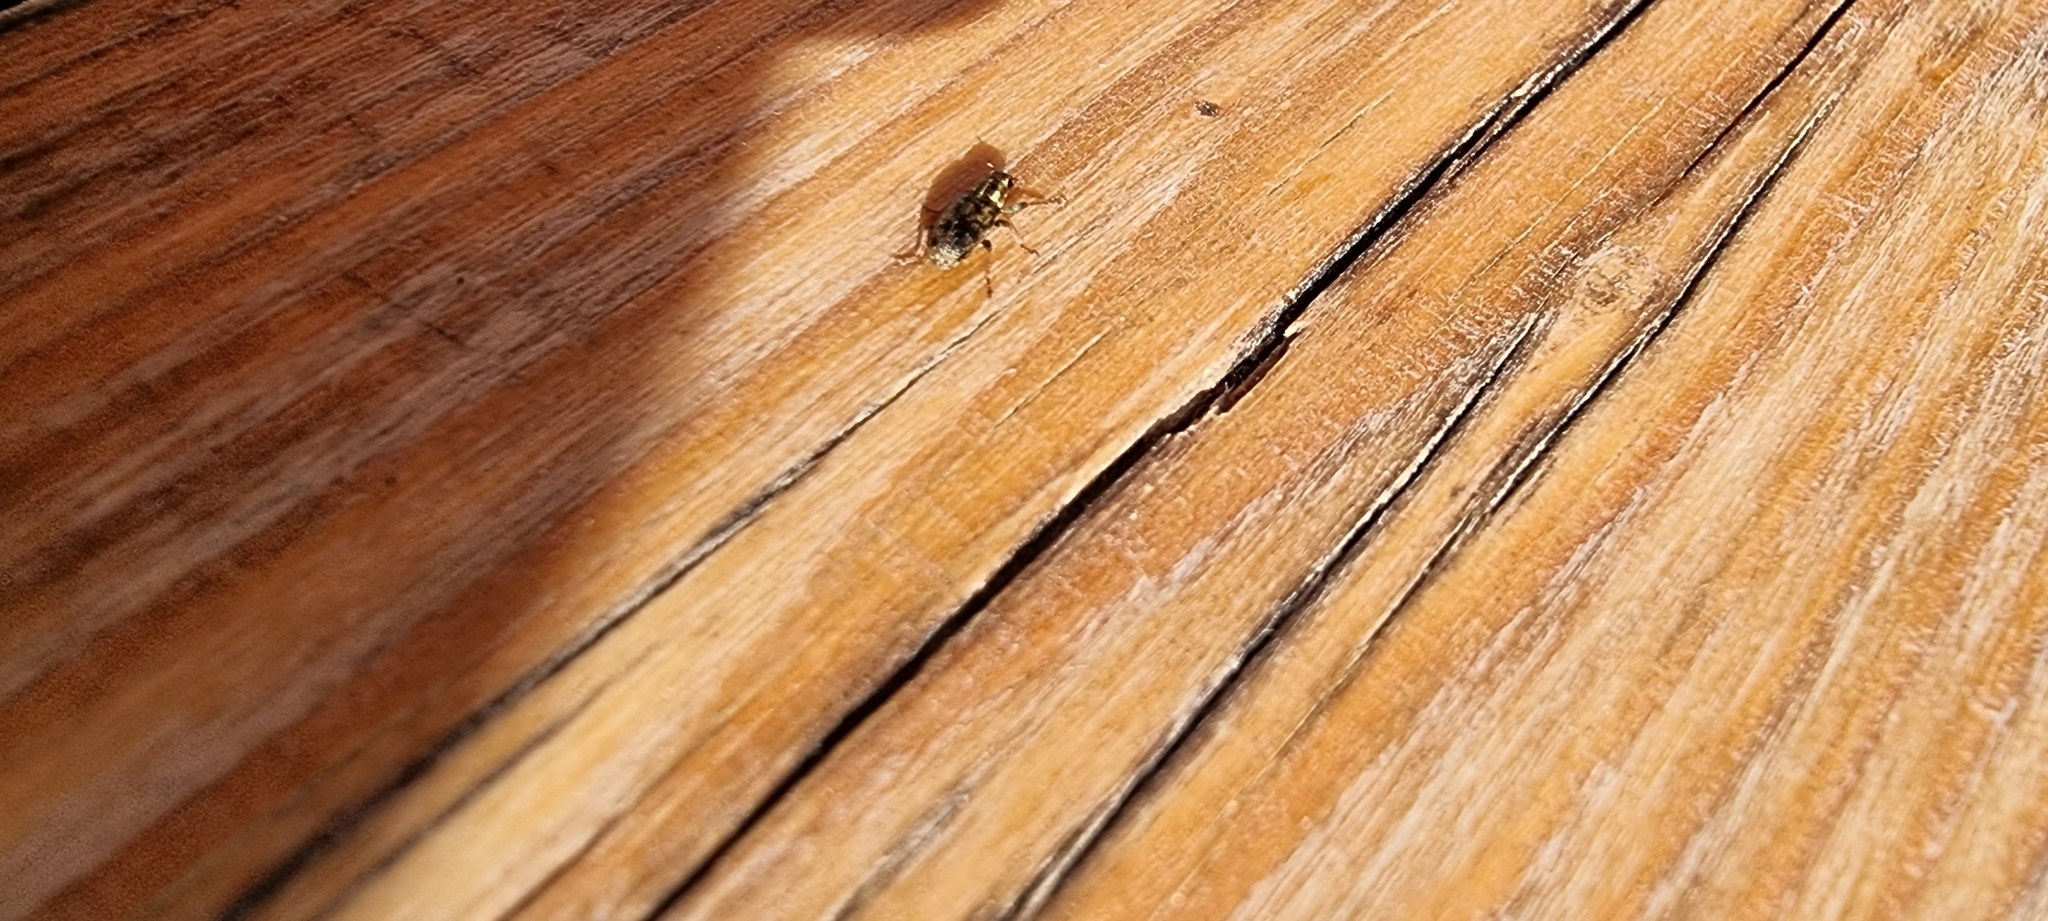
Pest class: pea_leaf_weevil